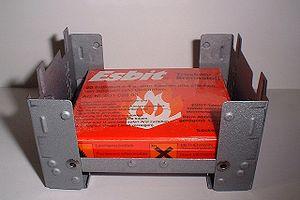
Un réchaud est un dispositif destiné à chauffer ou à garder au chaud des aliments ou boissons. Il est très utilisé dans les activités de plein air mais aussi à la maison et au restaurant.